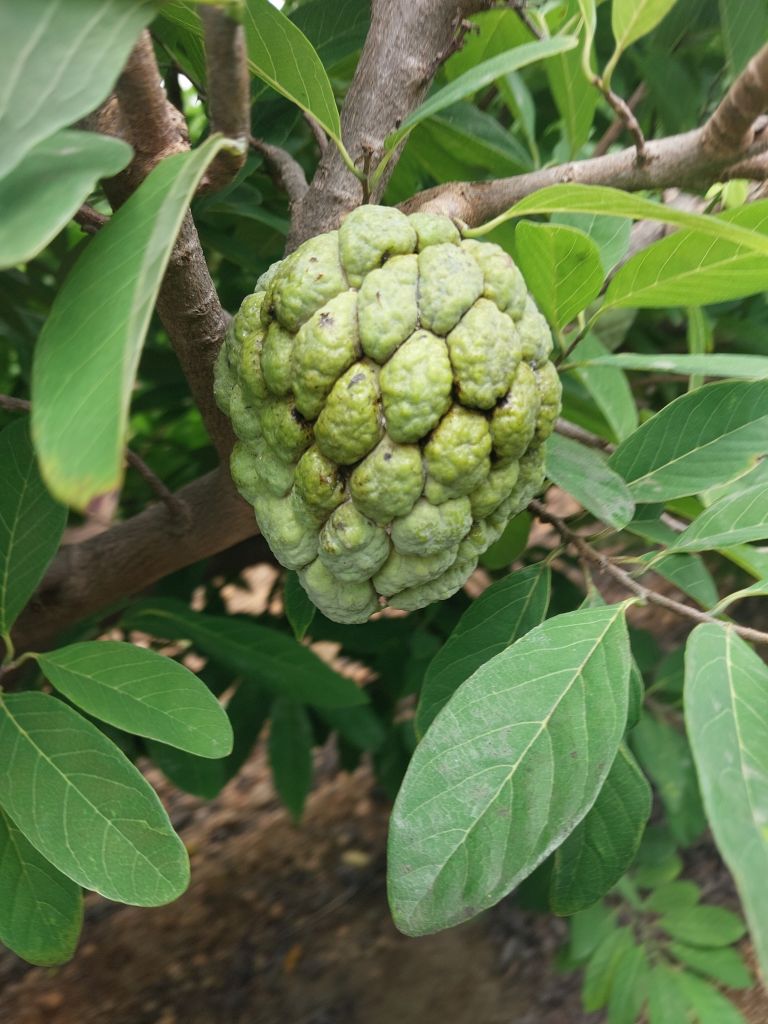
Disease label: Athracnose